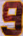
Number: 9